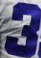
Number: 3